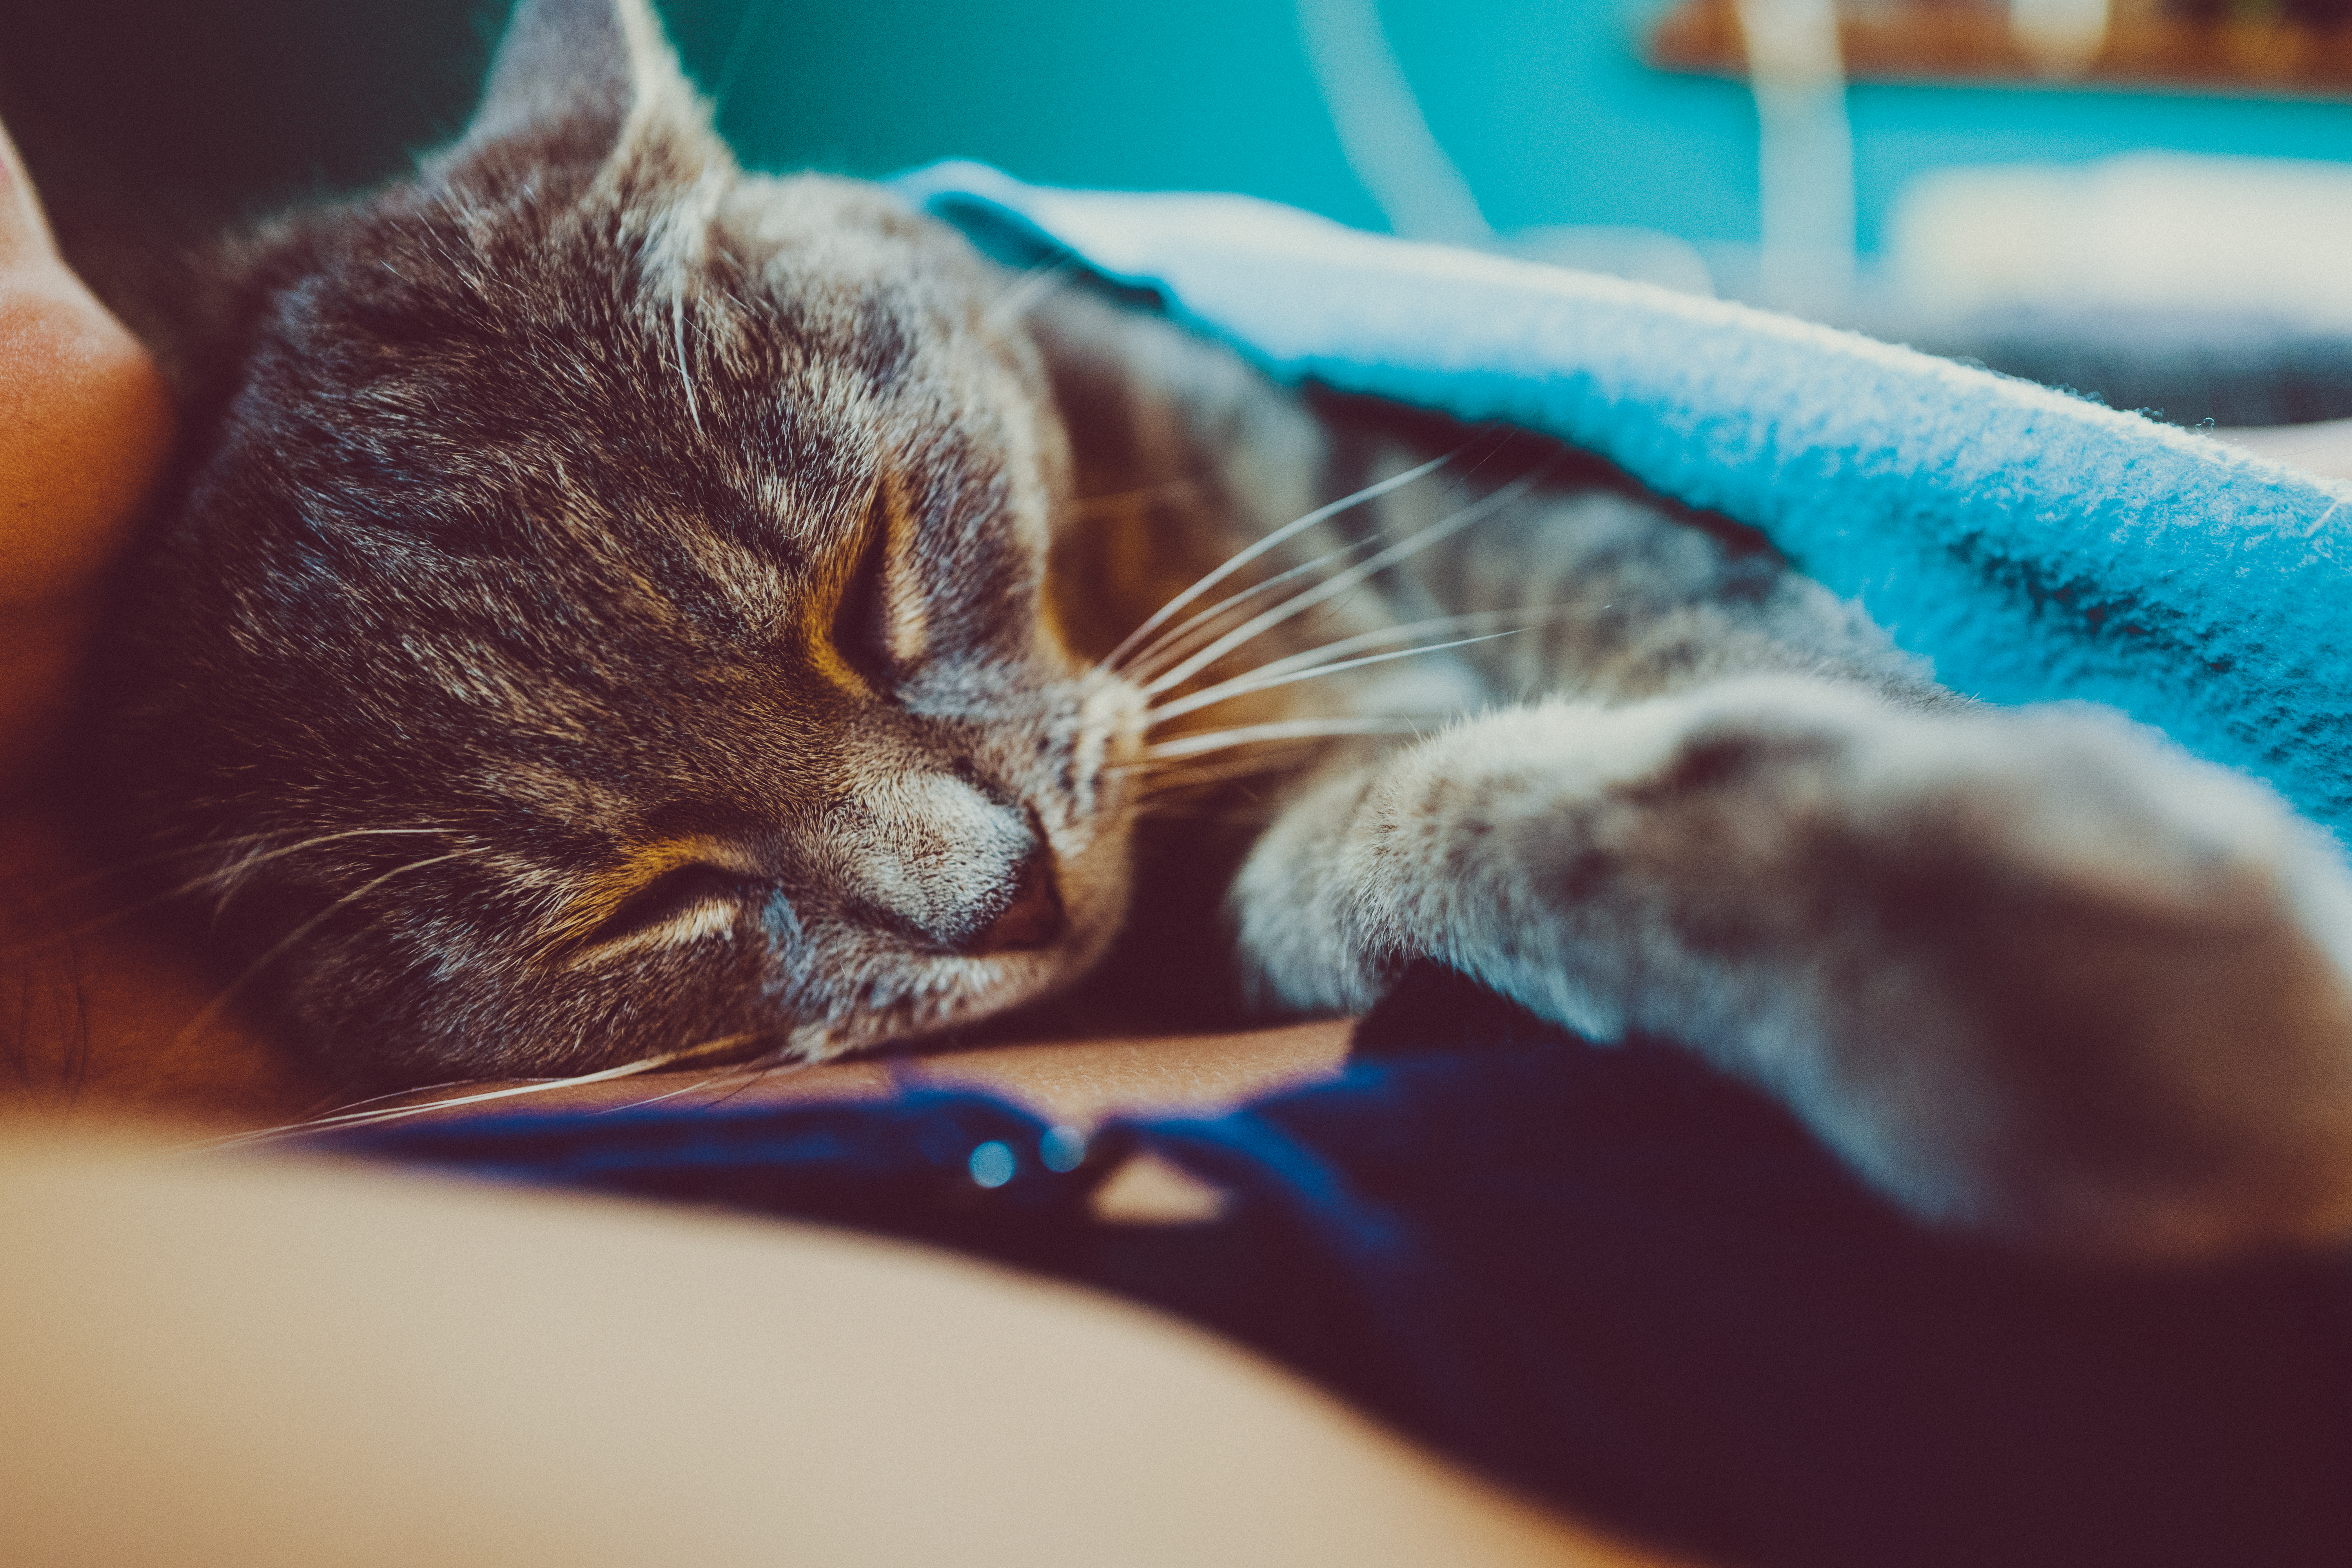
hand, animal, kitten, cat, mammal, blue, relaxing, close up, colour, nose, whiskers, skin, vertebrate, farbe, katze, tiere, entspannen, chillen, relac, small to medium sized cats, cat like mammal